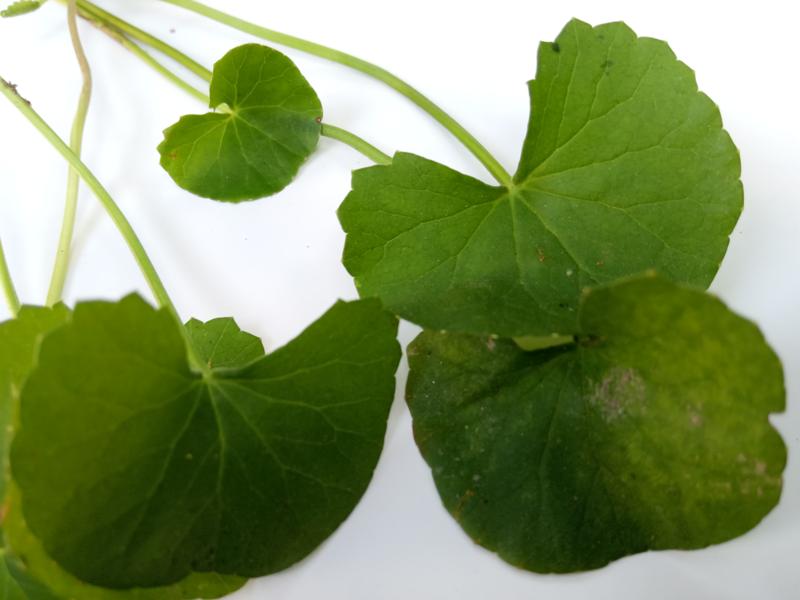
Weed species: Centella asiatica